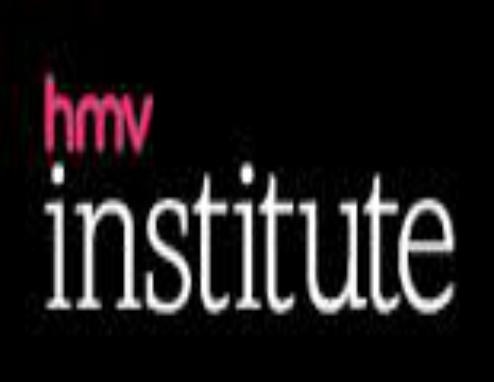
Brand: HMV
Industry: Leisure